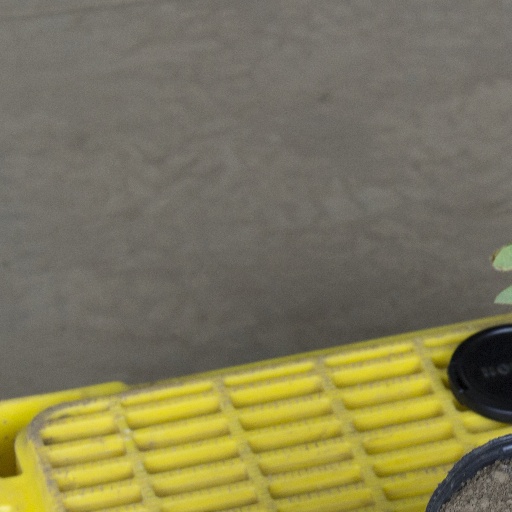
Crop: soybean